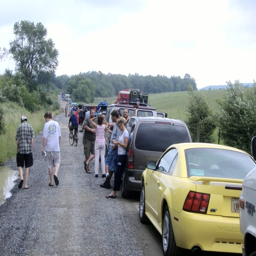
person had not open when i arrived and the firemen had routed us into short lines spread out over the winding roads .